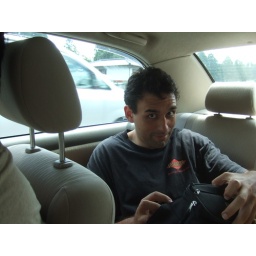
During the car trip, Midori decided to take my picture. I'll make sure to push her in the water for it.